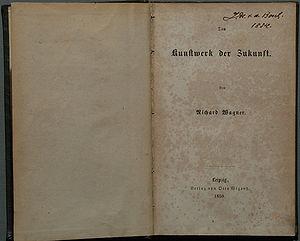
Das Kunstwerk der Zukunft est le titre d'un des deux ouvrages de théorie artistique écrits par Richard Wagner pendant son séjour à Zurich de 1849 à 1852 - l'autre étant Oper und Drama. Il a été publié à Leipzig en 1849.